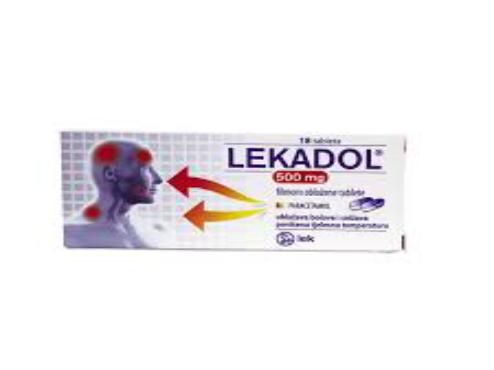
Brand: lekadol
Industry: Medical